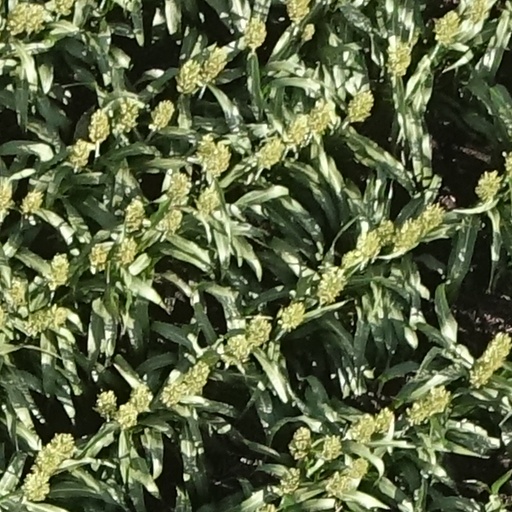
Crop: sorghum